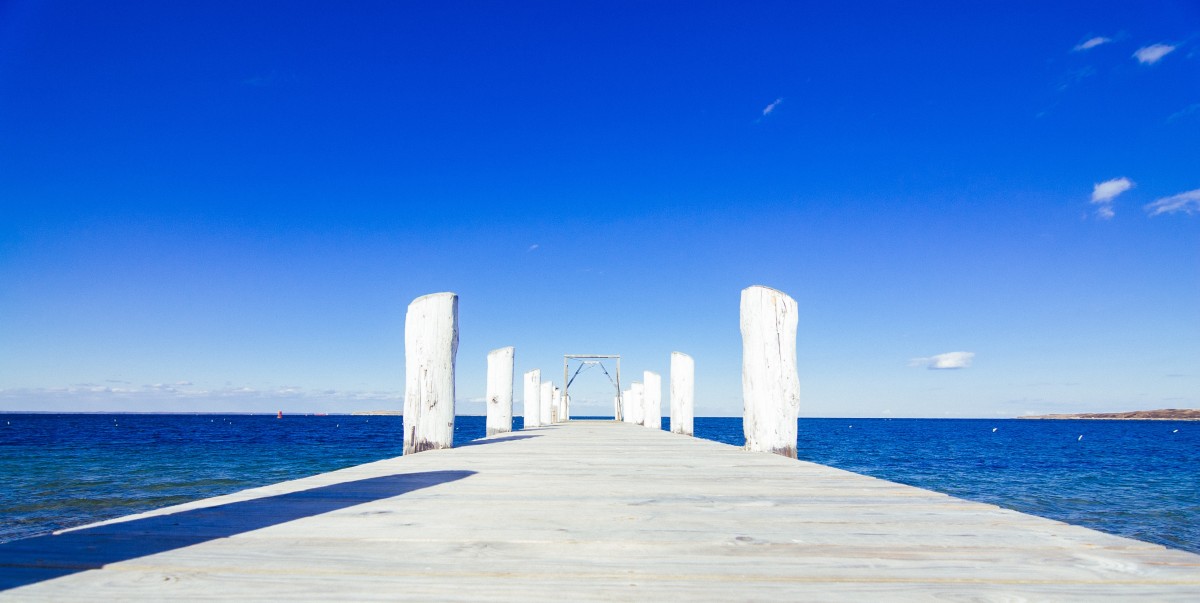
Tags: sea, coast, ocean, horizon, sky, shore, vacation, tower, bay